C2orf80

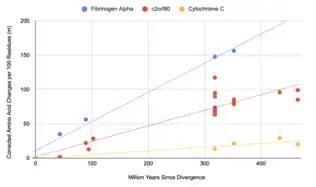
Corrected Amino Acid Changes per 100 Residues vs Million Years Since Divergence for Fibrinogen Alpha, c2orf80, and Cytochrome C

The similarity to the human sequence generally decreases as the divergence date from humans increases, but there are some fluctuations in this trend possibly due to a functionally unimportant, poorly conserved region.